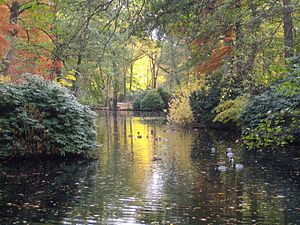
Großer Tiergarten
Stemningsbillede fra Großer Tiergarten.
"Großer Tiergarten er en 212 hektar stor park i bydelen Tiergarten midt i Berlin. Navnet betyder ""store dyrehave"" og hentyder til de vildsvin og det råvildt, som det prøjsiske aristokrati gik på jagt efter. I 1830 ændredes reviret til en landskabspark skabt af Peter Joseph Lenné. Tiergarten blev totalt ødelagt under 2. verdenskrig.